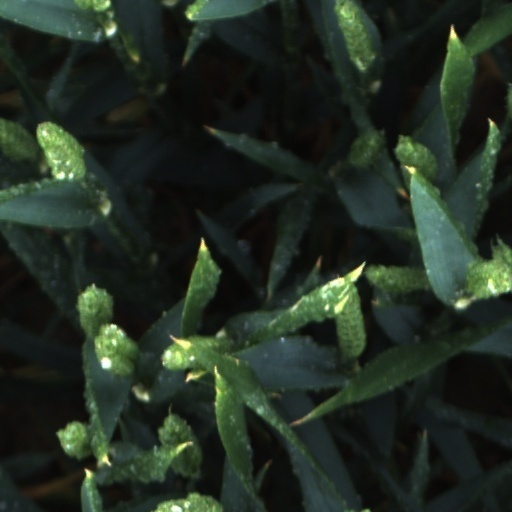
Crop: wheat